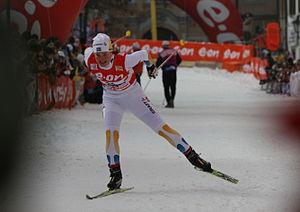
Jenny Hansson est une fondeuse suédoise active depuis l'hiver 2001-2002.